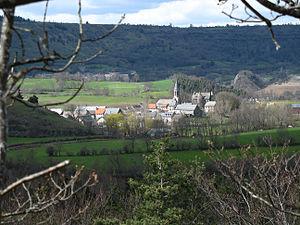
Neussargues-Moissac est une ancienne commune française située dans le département du Cantal, en région Auvergne-Rhône-Alpes. Elle fusionne le 1ᵉʳ décembre 2016 avec les communes de Celles, Chalinargues, Chavagnac et Sainte-Anastasie pour constituer la commune nouvelle de Neussargues en Pinatelle dont elle est le chef-lieu.